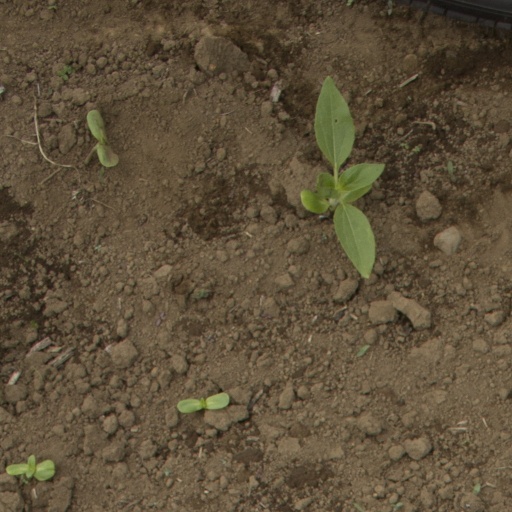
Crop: Jerusalem artichoke